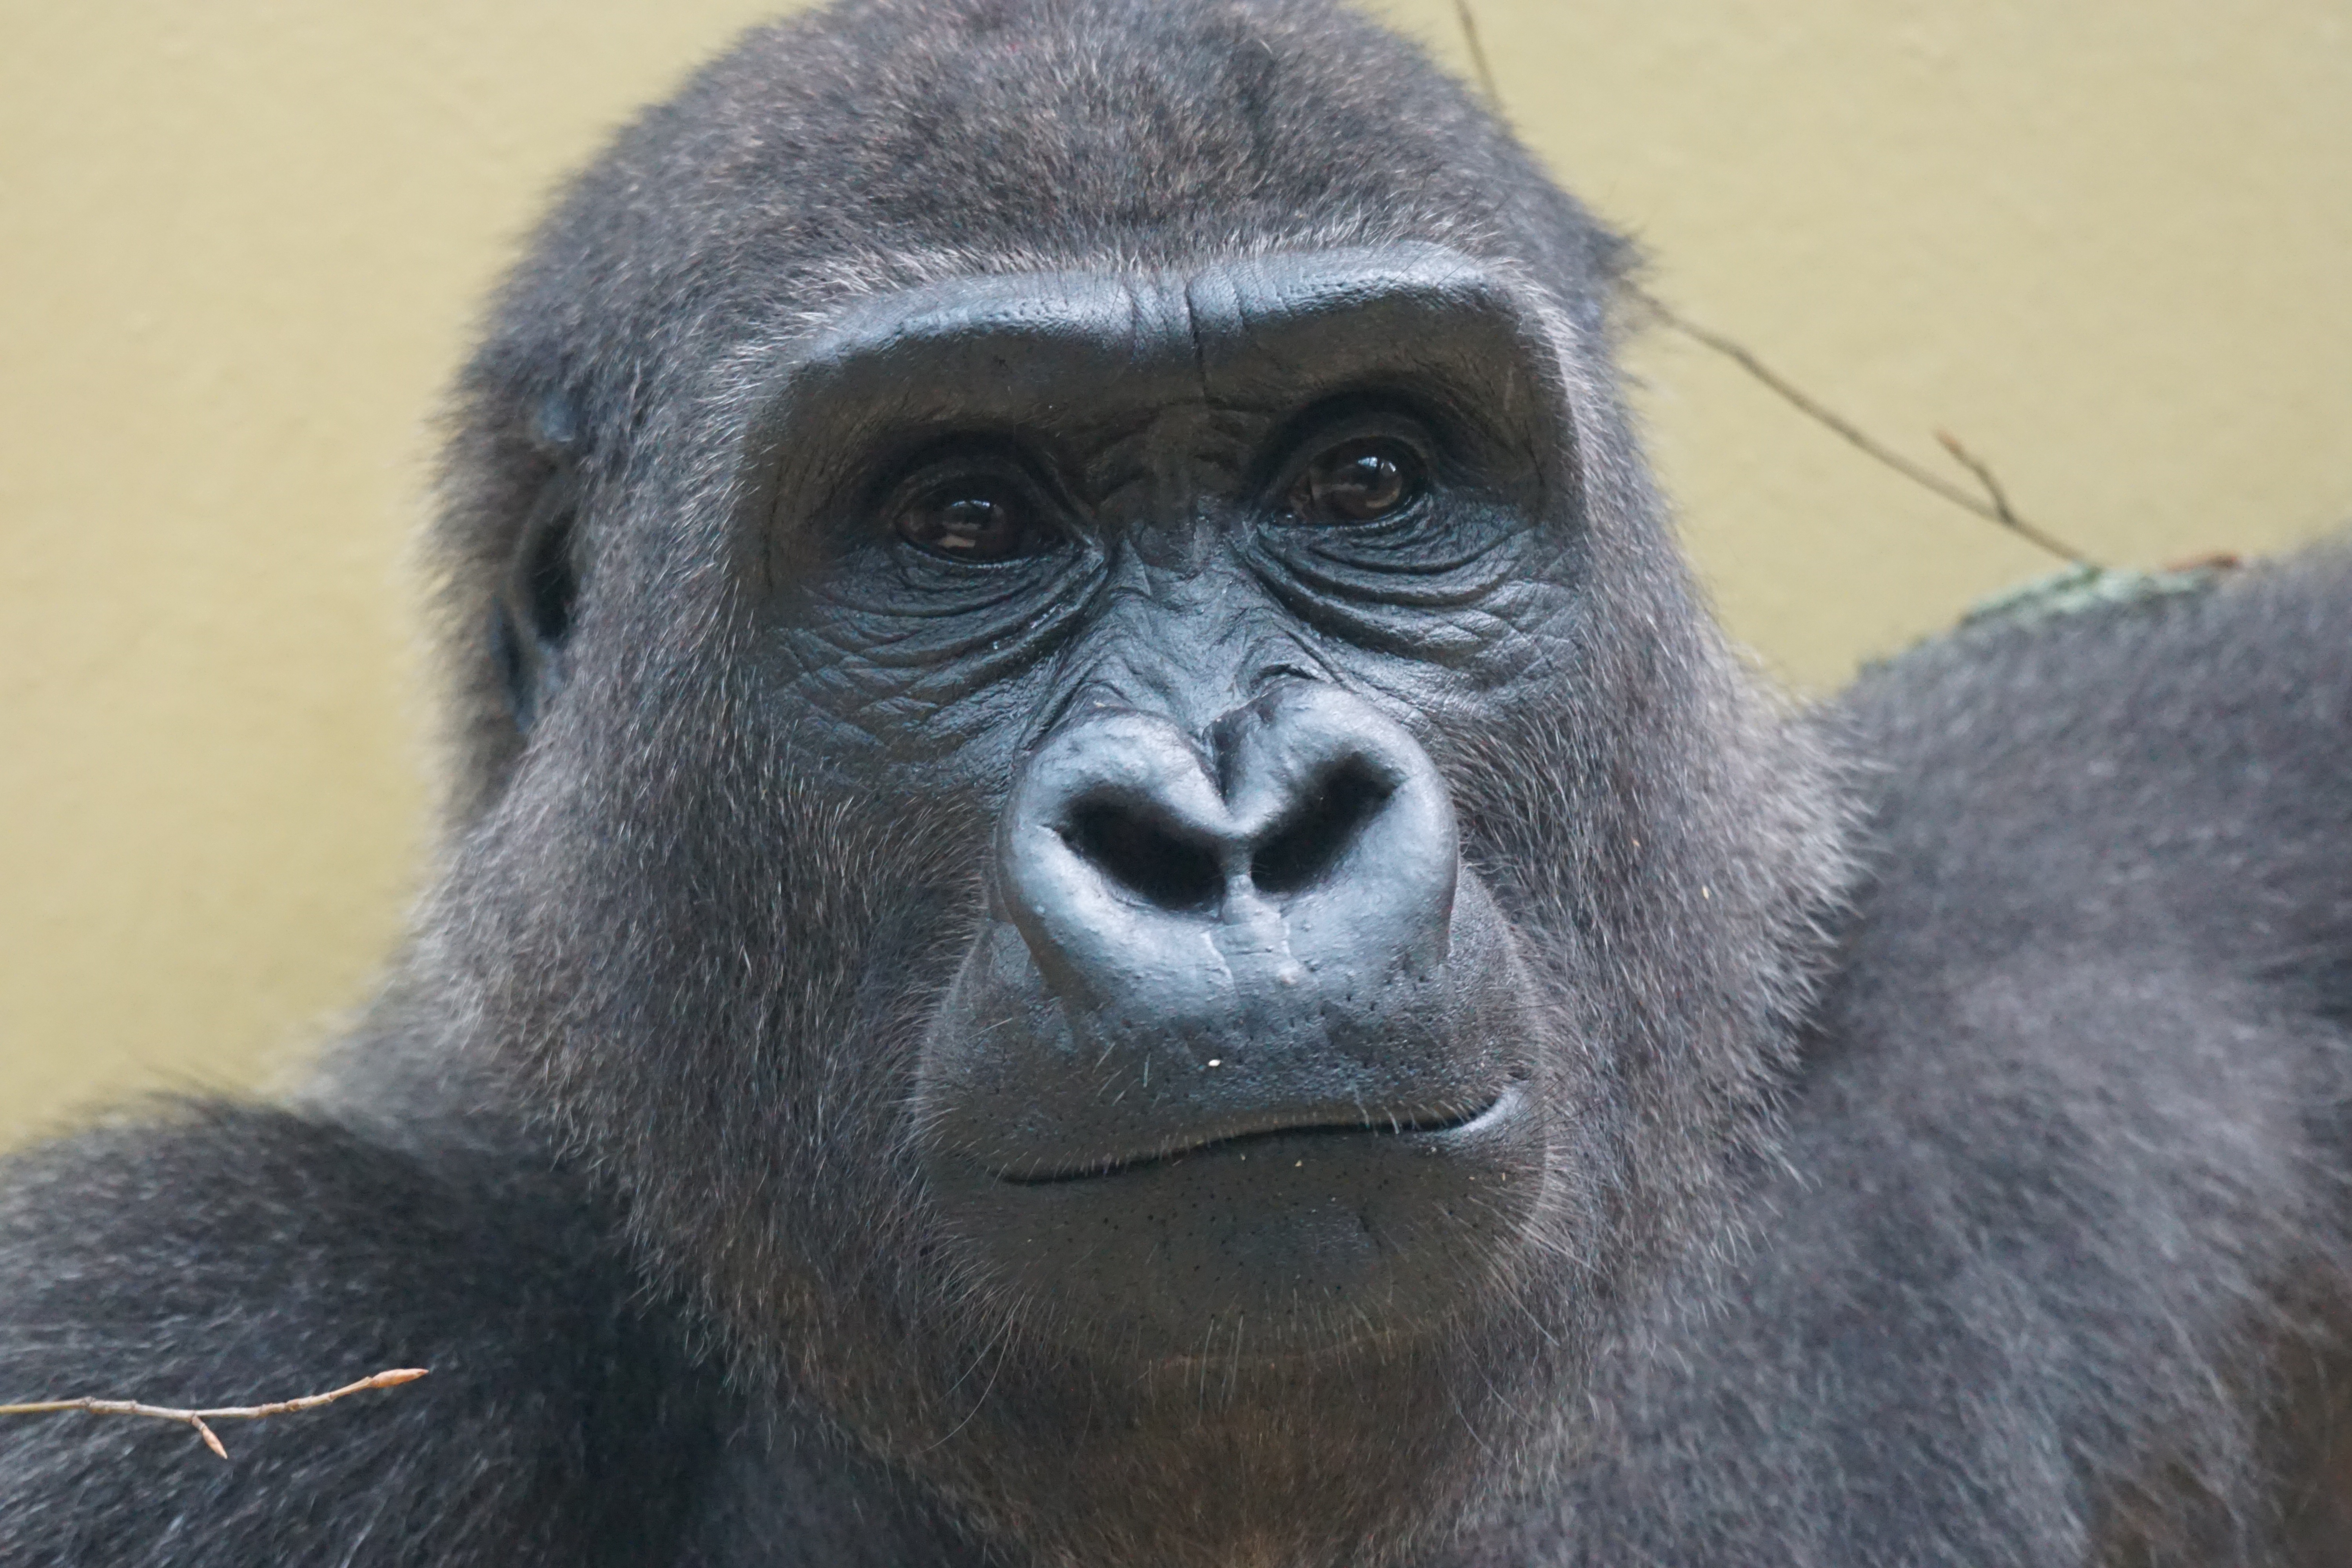
wildlife, mammal, fauna, primate, gorilla, ape, vertebrate, imposing, western gorilla, great ape, common chimpanzee